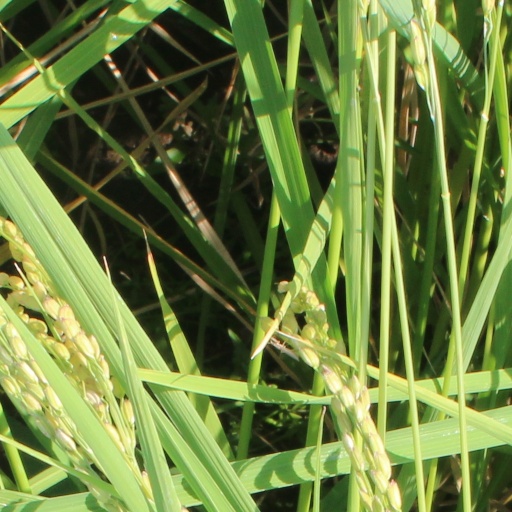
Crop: rice